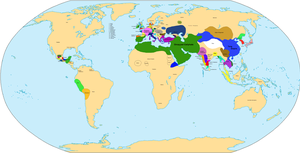
Umayyade-kalifatet / Historie / Ekspansion under umayyaderne / Afslutningen på umayyadernes erobringer: 718-750
Verden i 750 før kalifatets sammenbrud.
Umayyade-kalifatet, var et arabisk kalifat ledet af det arabiske kongedynasti umayyaderne fra 661 til 749/750. Umayyaderne gjorde store erobringer.